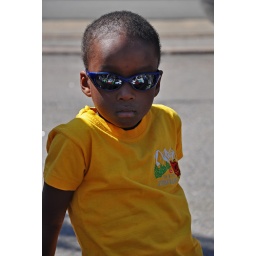
Little boy in yellow and sunglasses